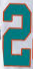
Number: 2